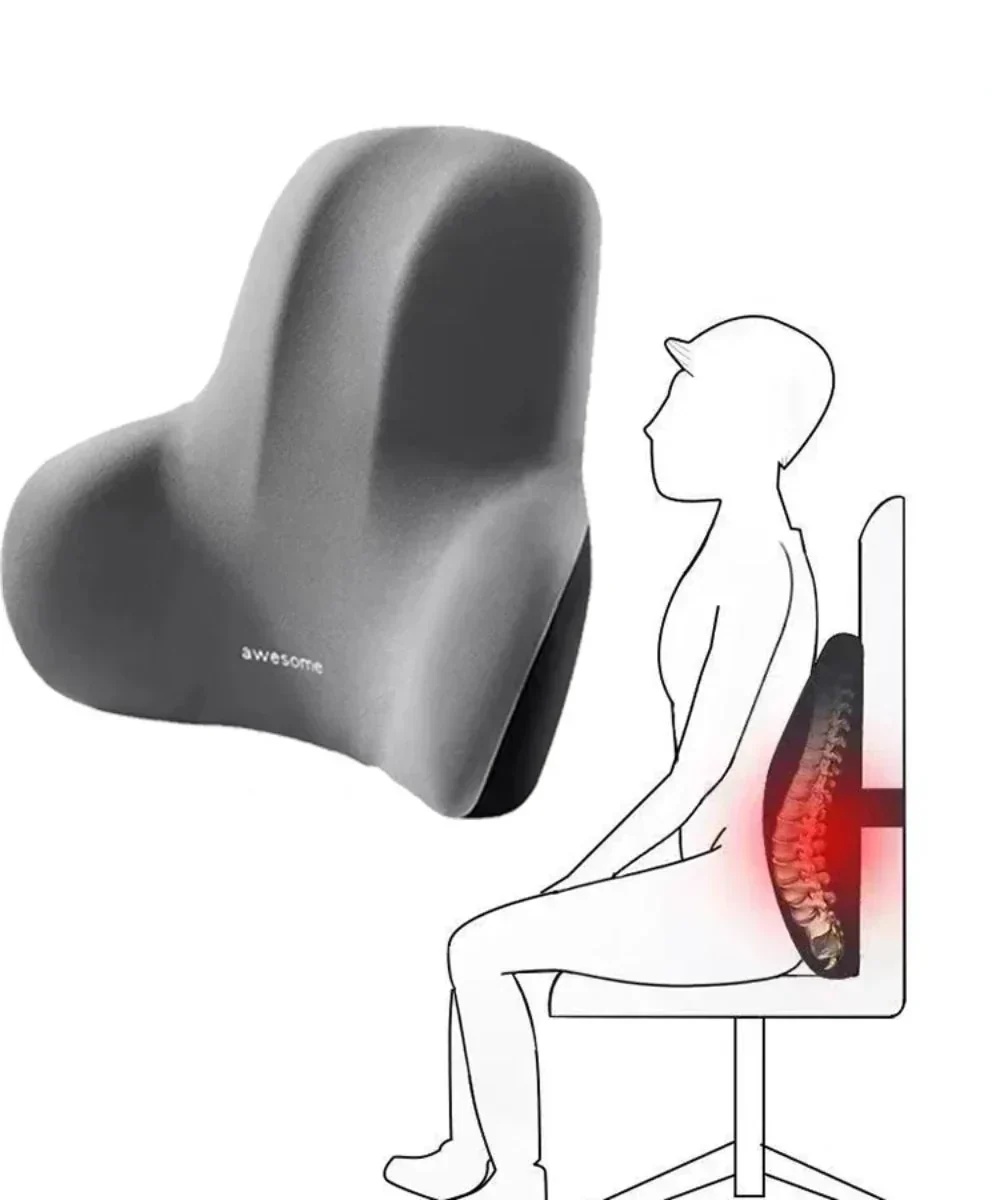
Coussin Lombaire à Mémoire – Soulage le Dos
Coussin Lombaire à Mémoire – Soulage le Dos : Offrez à votre Dos le Confort qu'il Mérite ! 🛌💺 Un Confort Inégalé pour Votre Dos ! 🌟 Découvrez le plaisir de vous asseoir sans douleur avec notre Coussin Lombaire à Mémoire de Forme , spécialement conçu pour épouser parfaitement la courbure de votre dos. Que ce soit pour vos longues heures de travail au bureau, vos sessions de jeu intenses ou simplement pour conduire, ce coussin assure un soutien optimal à votre région lombaire. Une Technologie de Mousse à Mémoire Innovante ! 🌀 Conçu avec une mousse à mémoire de haute densité , ce coussin offre un confort sur mesure et un soutien exceptionnel. Il est exempt de formaldéhyde et d'autres substances nocives, vous assurant un produit durable et sain pour votre bien-être quotidien. Imaginez un coussin qui garde sa forme et vous accompagne pour longtemps ! Soulagement Instantané du Stress ! 😌✨ Chaque jour, soulagez le stress de la position assise prolongée grâce à son soutien ergonomique optimal . Ce coussin ne se contente pas de supporter votre dos, il aide aussi à soulager votre stress quotidien, rendant chaque moment assis plus relaxant et moins contraignant. Facile à Nettoyer et à Entretenir ! 🧼🧽 Doté d'une housse amovible et lavable , ce coussin peut être entretenu facilement, vous garantissant une hygiène irréprochable. Profitez d'un coussin toujours propre et frais, prêt à vous offrir le meilleur des conforts jour après jour. Caractéristiques du Produit Dimensions : 43x10x34 cm Couleur : Noir Matière : Fibre de polyester Forme : Irregular Utilisation : Siège, Auto, Bureau Contenu du Pack 💼 1 x Coussin Lombaire à Mémoire de Forme
Brand: Lesobjetsdunet
Category: Health & Beauty > Personal Care > Back Care > Back & Lumbar Support Cushions